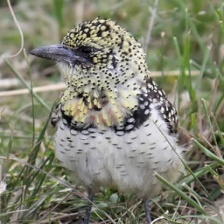
Species: D-ARNAUDS BARBET
Scientific name: TRACHYPHONUS DARNAUDII